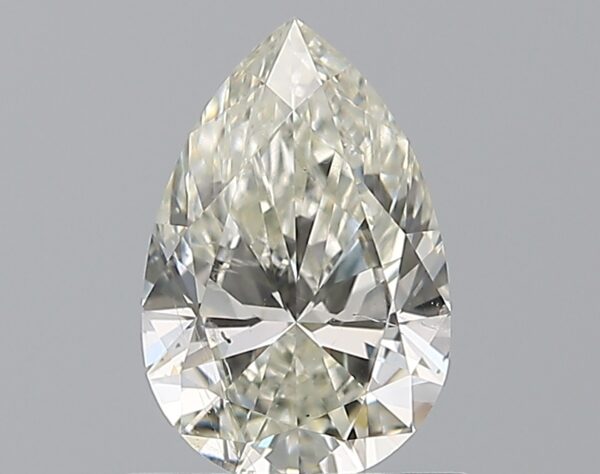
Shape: pear
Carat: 0.79
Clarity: SI1
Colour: K
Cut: EX
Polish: EX
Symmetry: VG
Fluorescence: N
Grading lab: GIA
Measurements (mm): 7.88 x 5.18 x 3.12